Stephen Cambone

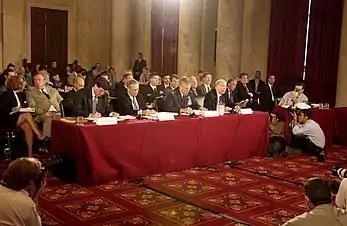
Undersecretary of Defense for Intelligence Stephen A. Cambone with Secretary of Defense Donald H. Rumsfeld, Chairman of the Joint Chiefs of Staff General Richard B. Myers, and Acting Director of Central Intelligence John E. McLaughlin during a testimony at Senate Armed Services Committee on August 17, 2004.

Stephen Anthony Cambone (born June 22, 1952) was the first United States Under Secretary of Defense for Intelligence, a post created in March 2003. Cambone first came to the attention of the public at large during the testimony of Major General Antonio Taguba before the U.S. Senate Armed Services Committee, where he disputed the General's statement that prison guards were under the effective control of military intelligence personnel and interrogators. Cambone resigned at the beginning of 2007 and was replaced by James R. Clapper, Jr., former head of the Defense Intelligence Agency (DIA) and the National Geospatial-Intelligence Agency. Cambone was associated with the Project for the New American Century, participating in the study which resulted in the writing of the report Rebuilding America's Defenses.